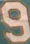
Number: 9